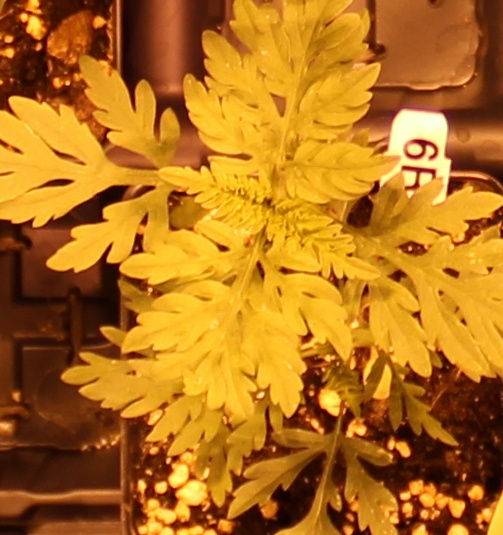
Label: Ragweed